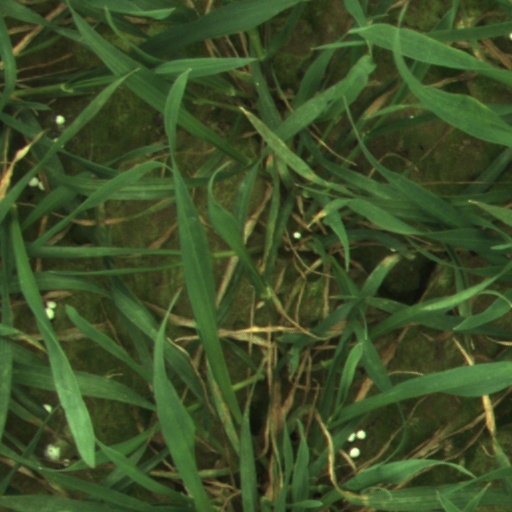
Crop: wheat